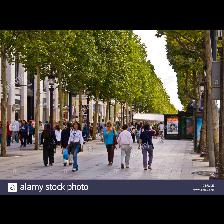
Label: Human